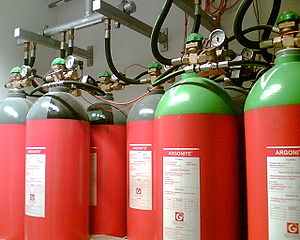
Argonite
Distributionssystem med udstyr bestående af lodrette cylinderformede højtryksflasker (med et tryk på 150, 200 eller 300 bar) indeholdende Argonite til brandslukning – beliggende i et serverrum for en IT-afdeling.
Argonite automatisk rumslukningssystem (ARS) - lokaliseret indenfor et serverrum. Русский: Газовая система пожаротушения, использующая в качестве огнетушащего вещества аргон
Argonite er navnet på en brandhæmmende gas, som består af en blanding af 50% argon og 50% nitrogen, som begge er rene og naturligt forekommende produkter. Gassen er således et miljø- og ozon-neutralt slukningsmiddel, som bruges i brandhæmmende gasbaserede systemer.